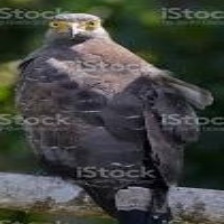
Species: CRESTED SERPENT EAGLE
Scientific name: SPILORNIS CHEELA